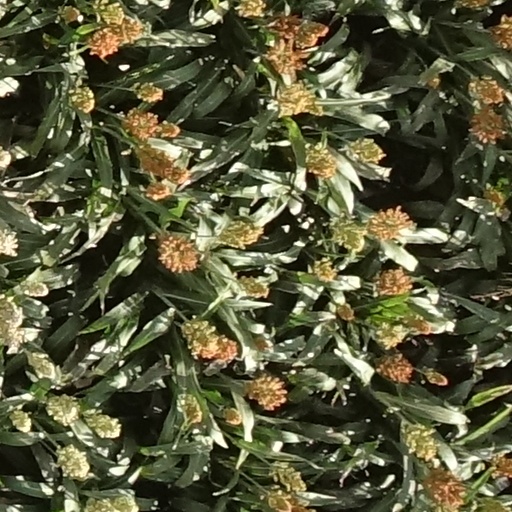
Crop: sorghum